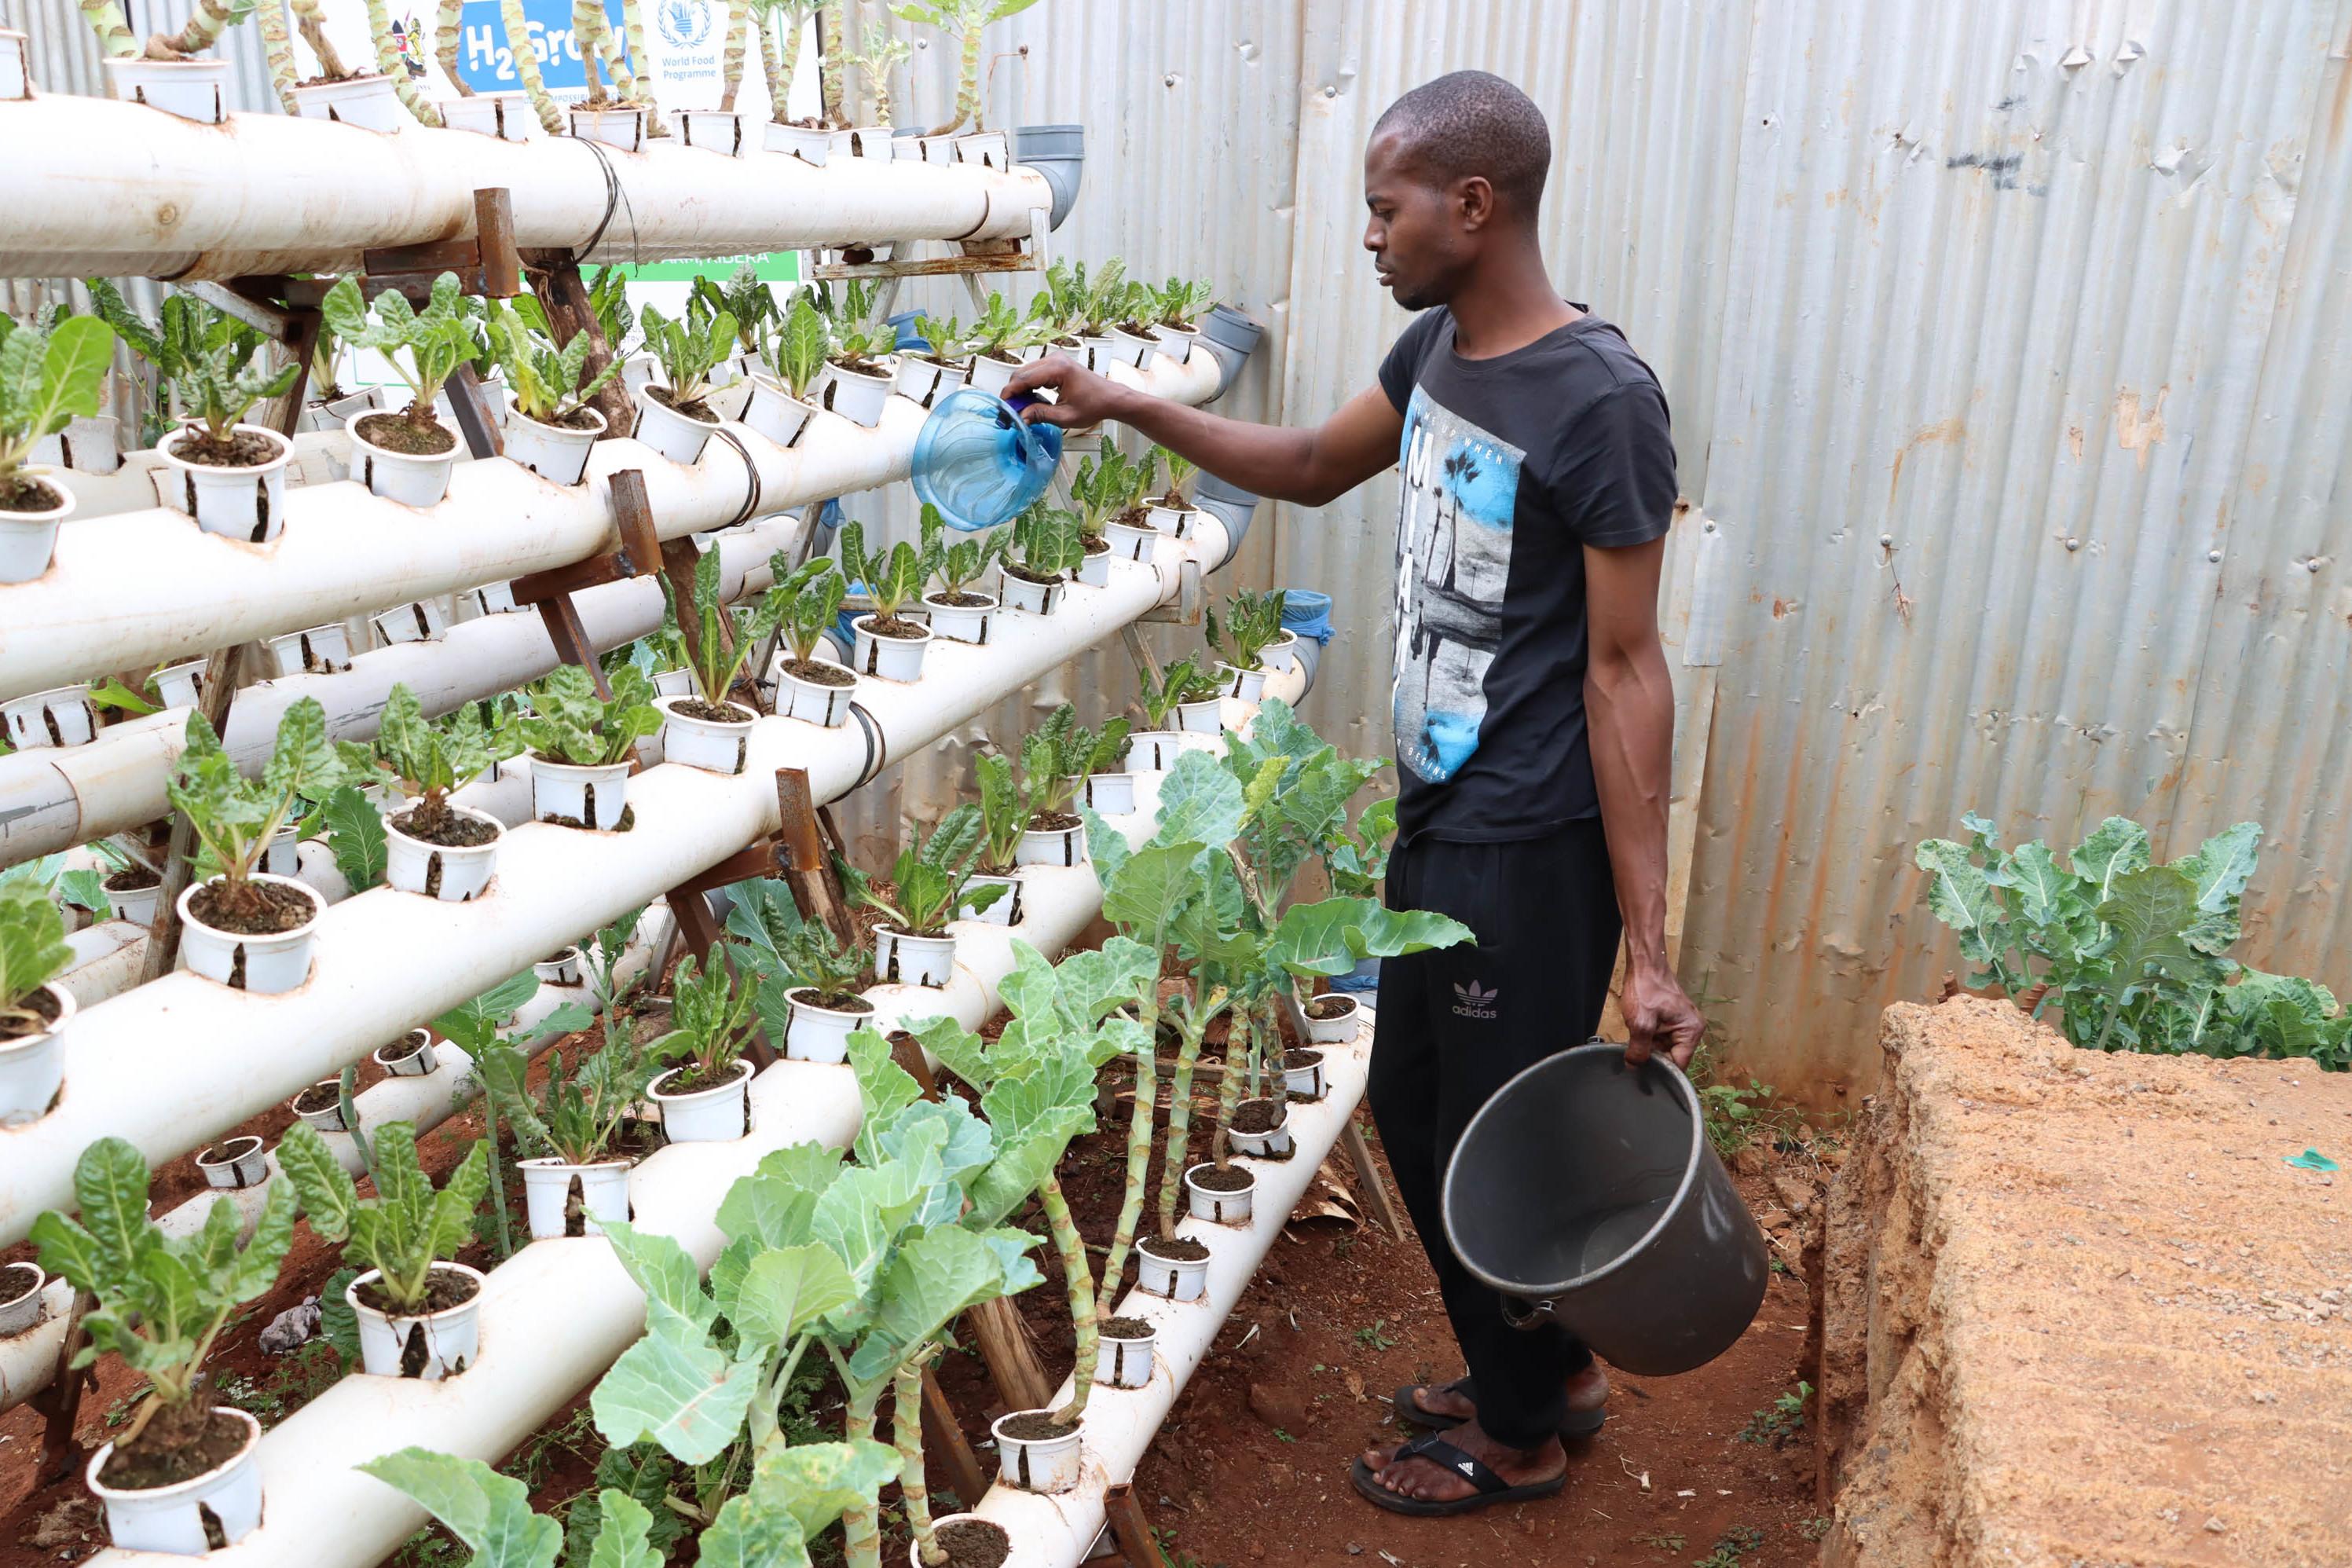
Mwanaume mkulima akiendelea kuihudumia mimea yake iliyokua na kustawi vizuri, iliyooteshwa kwa kutumia njia na mfumo wa kilimo cha kisasa cha kihaidroponi, kinachohusisha matumizi ya maji yaliyotiwa virutubisho mbalimbali na maalumu kwa ajili ya ukuaji wa mimea, bila kuhusisha matumizi ya udongo.